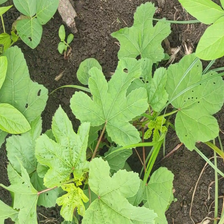
Weed species: Little_Mallow(Malva parviflora)